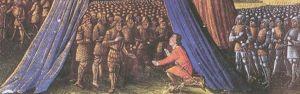
Balian d'Ibelin est un croisé influent du royaume de Jérusalem, membre de la maison d'Ibelin. Il est connu pour avoir assuré la défense de Jérusalem en 1187 et participé à la troisième croisade.